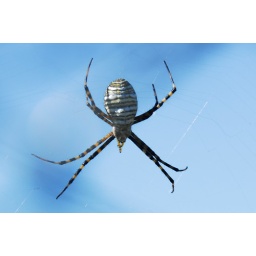
I captured this spider against the blue sky while we were waiting for the bald eagles to return.